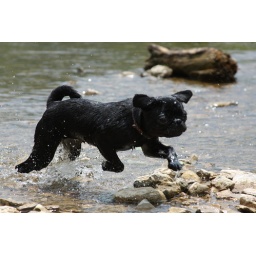
Pug running in water